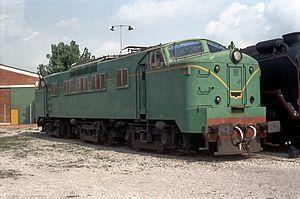
La série 278 de la Renfe est une série de 29 locomotives électriques de conception américaines construites à partir de 1954. Elles étaient affectées à la traction de trains de marchandises alors que l'électrification du réseau progressait.
Le Musée du chemin de fer de la Catalogne est consacré à l'histoire du chemin de fer de la Catalogne et il se trouve dans la ville de Vilanova i la Geltrú, juste à côté de la gare des trains de la ligne Barcelone -Tarragone. Il a été inauguré le 5 août 1990. L'espace est géré par l'institution Fundación de los Ferrocarriles Españoles.